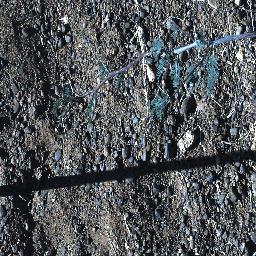
Label: prickly_acacia